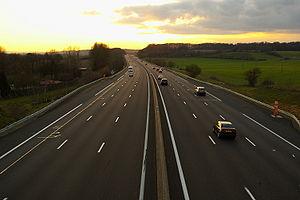
autouroute A11 prise direction Ouest entre Brou et le Mans à Authon-du-Perche. by --Clicgauche 07:49, 21 April 2008 (UTC)
Authon-du-Perche est une commune nouvelle du départements français d'Eure-et-Loir en région Centre-Val de Loire. Elle est créée le 1ᵉʳ janvier 2019 lors de la fusion avec la commune voisine de Soizé, les deux anciennes communes devenant communes déléguées.
En France, l'autoroute A11, appelée L'Océane, permet de relier Paris à Nantes depuis le péage de Saint-Arnoult jusqu'à Nantes via Le Mans et Angers. La première section a été achevée en 1966 entre l'échangeur avec l'A10 et Chartres sous le nom de B10. Elle a été terminée complètement le 24 avril 2008 lors de l'ouverture du contournement d'Angers.